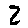
Label: 2